Pain in amphibians

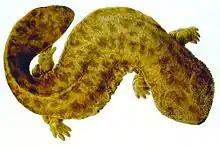
Giant salamander

All vertebrate species have a common brain archetype divided into the telencephalon and diencephalon (collectively referred to as forebrain), mesencephalon (midbrain) and rhombencephalon (hindbrain). Nervous connections to the telencephalon indicate that frogs may be able to perceive pain.